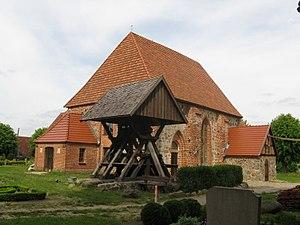
Stralendorf est une ville d'Allemagne du land de Mecklembourg-Poméranie-Occidentale et une commune de l'arrondissement de Ludwigslust-Parchim.